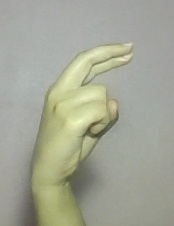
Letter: zay